Fairfax Stone Historical Monument State Park

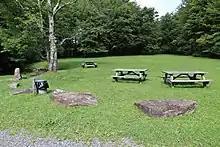
The park beside the Fairfax Stone is a clearing at the end of a road with a few picnic tables

Fairfax Stone Historical Monument, part of a four-acre West Virginia state park, is six miles north of Thomas, West Virginia. The site is sparsely developed, lacking any buildings or restroom facilities.